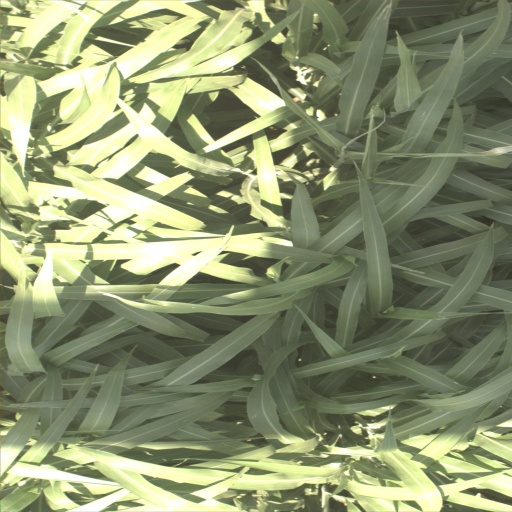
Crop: sorghum